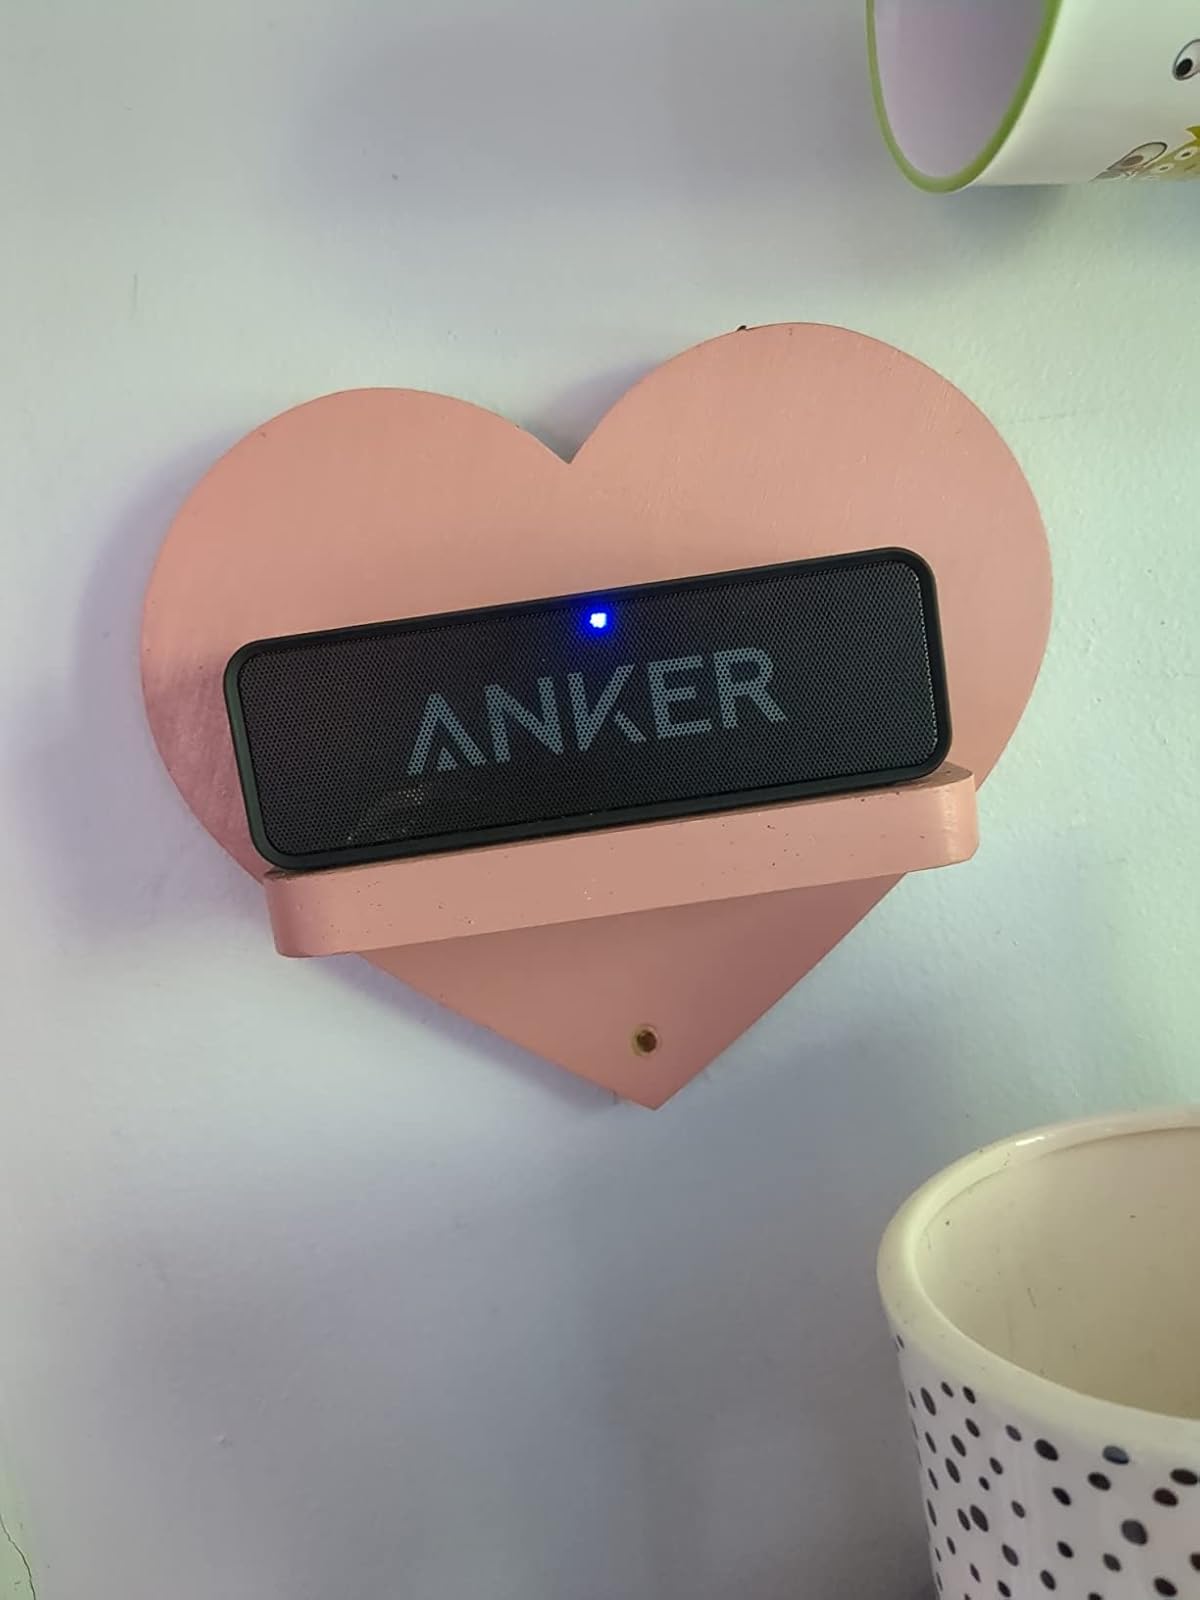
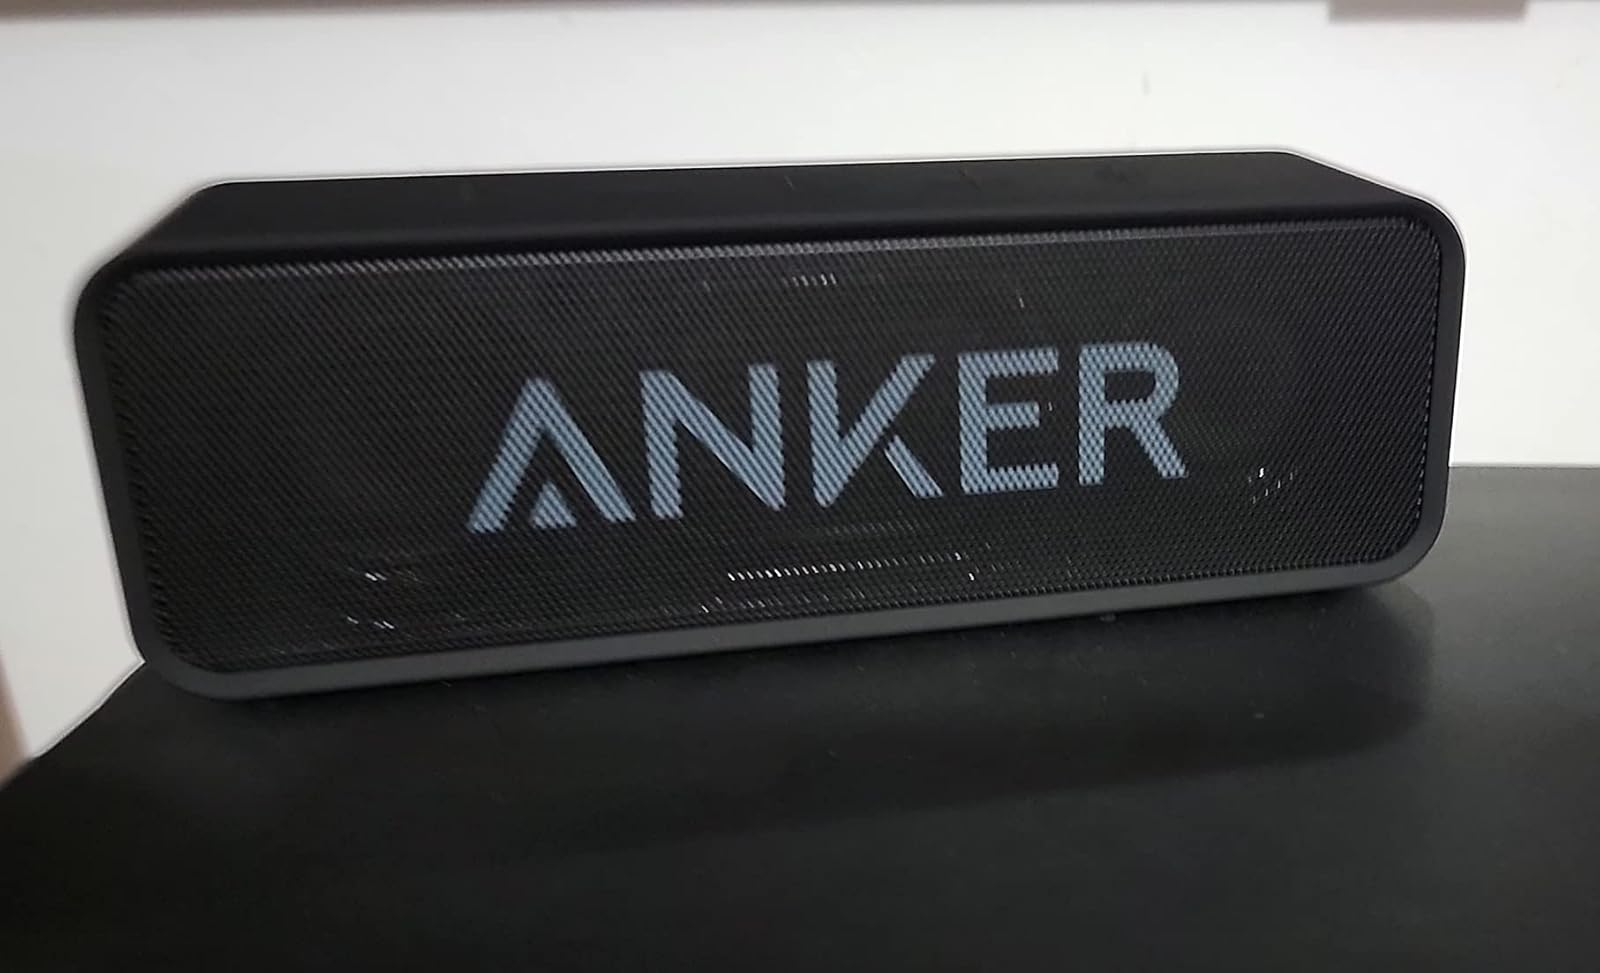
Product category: speaker
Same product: yes